Cave bear

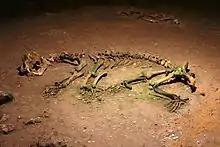
Skeleton of a cave bear in the '"Bears' Cave", Chișcău, Romania

Cave bear and brown bear remains that are modified by Neanderthals to be used as tools have been found in various regions across Europe, indicating the exploitation of bear carcasses by Paleolithic humans. Probable evidence of Neanderthals' opportunistic hunting and/or competition against cave bears and brown bears have also been reported.